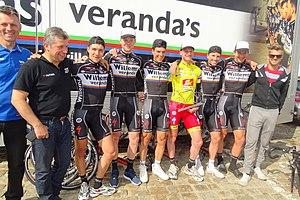
Reportage réalisé le dimanche 24 mai 2015 à l'occasion du départ et de l'arrivée de la troisième étape du Paris-Arras Tour 2015 à Arras, Pas-de-Calais, Nord-Pas-de-Calais, France.
La 34ᵉ édition du Paris-Arras Tour a eu lieu du 22 au 24 mai 2015. La course fait partie du calendrier UCI Europe Tour 2015 en catégorie 2.2.